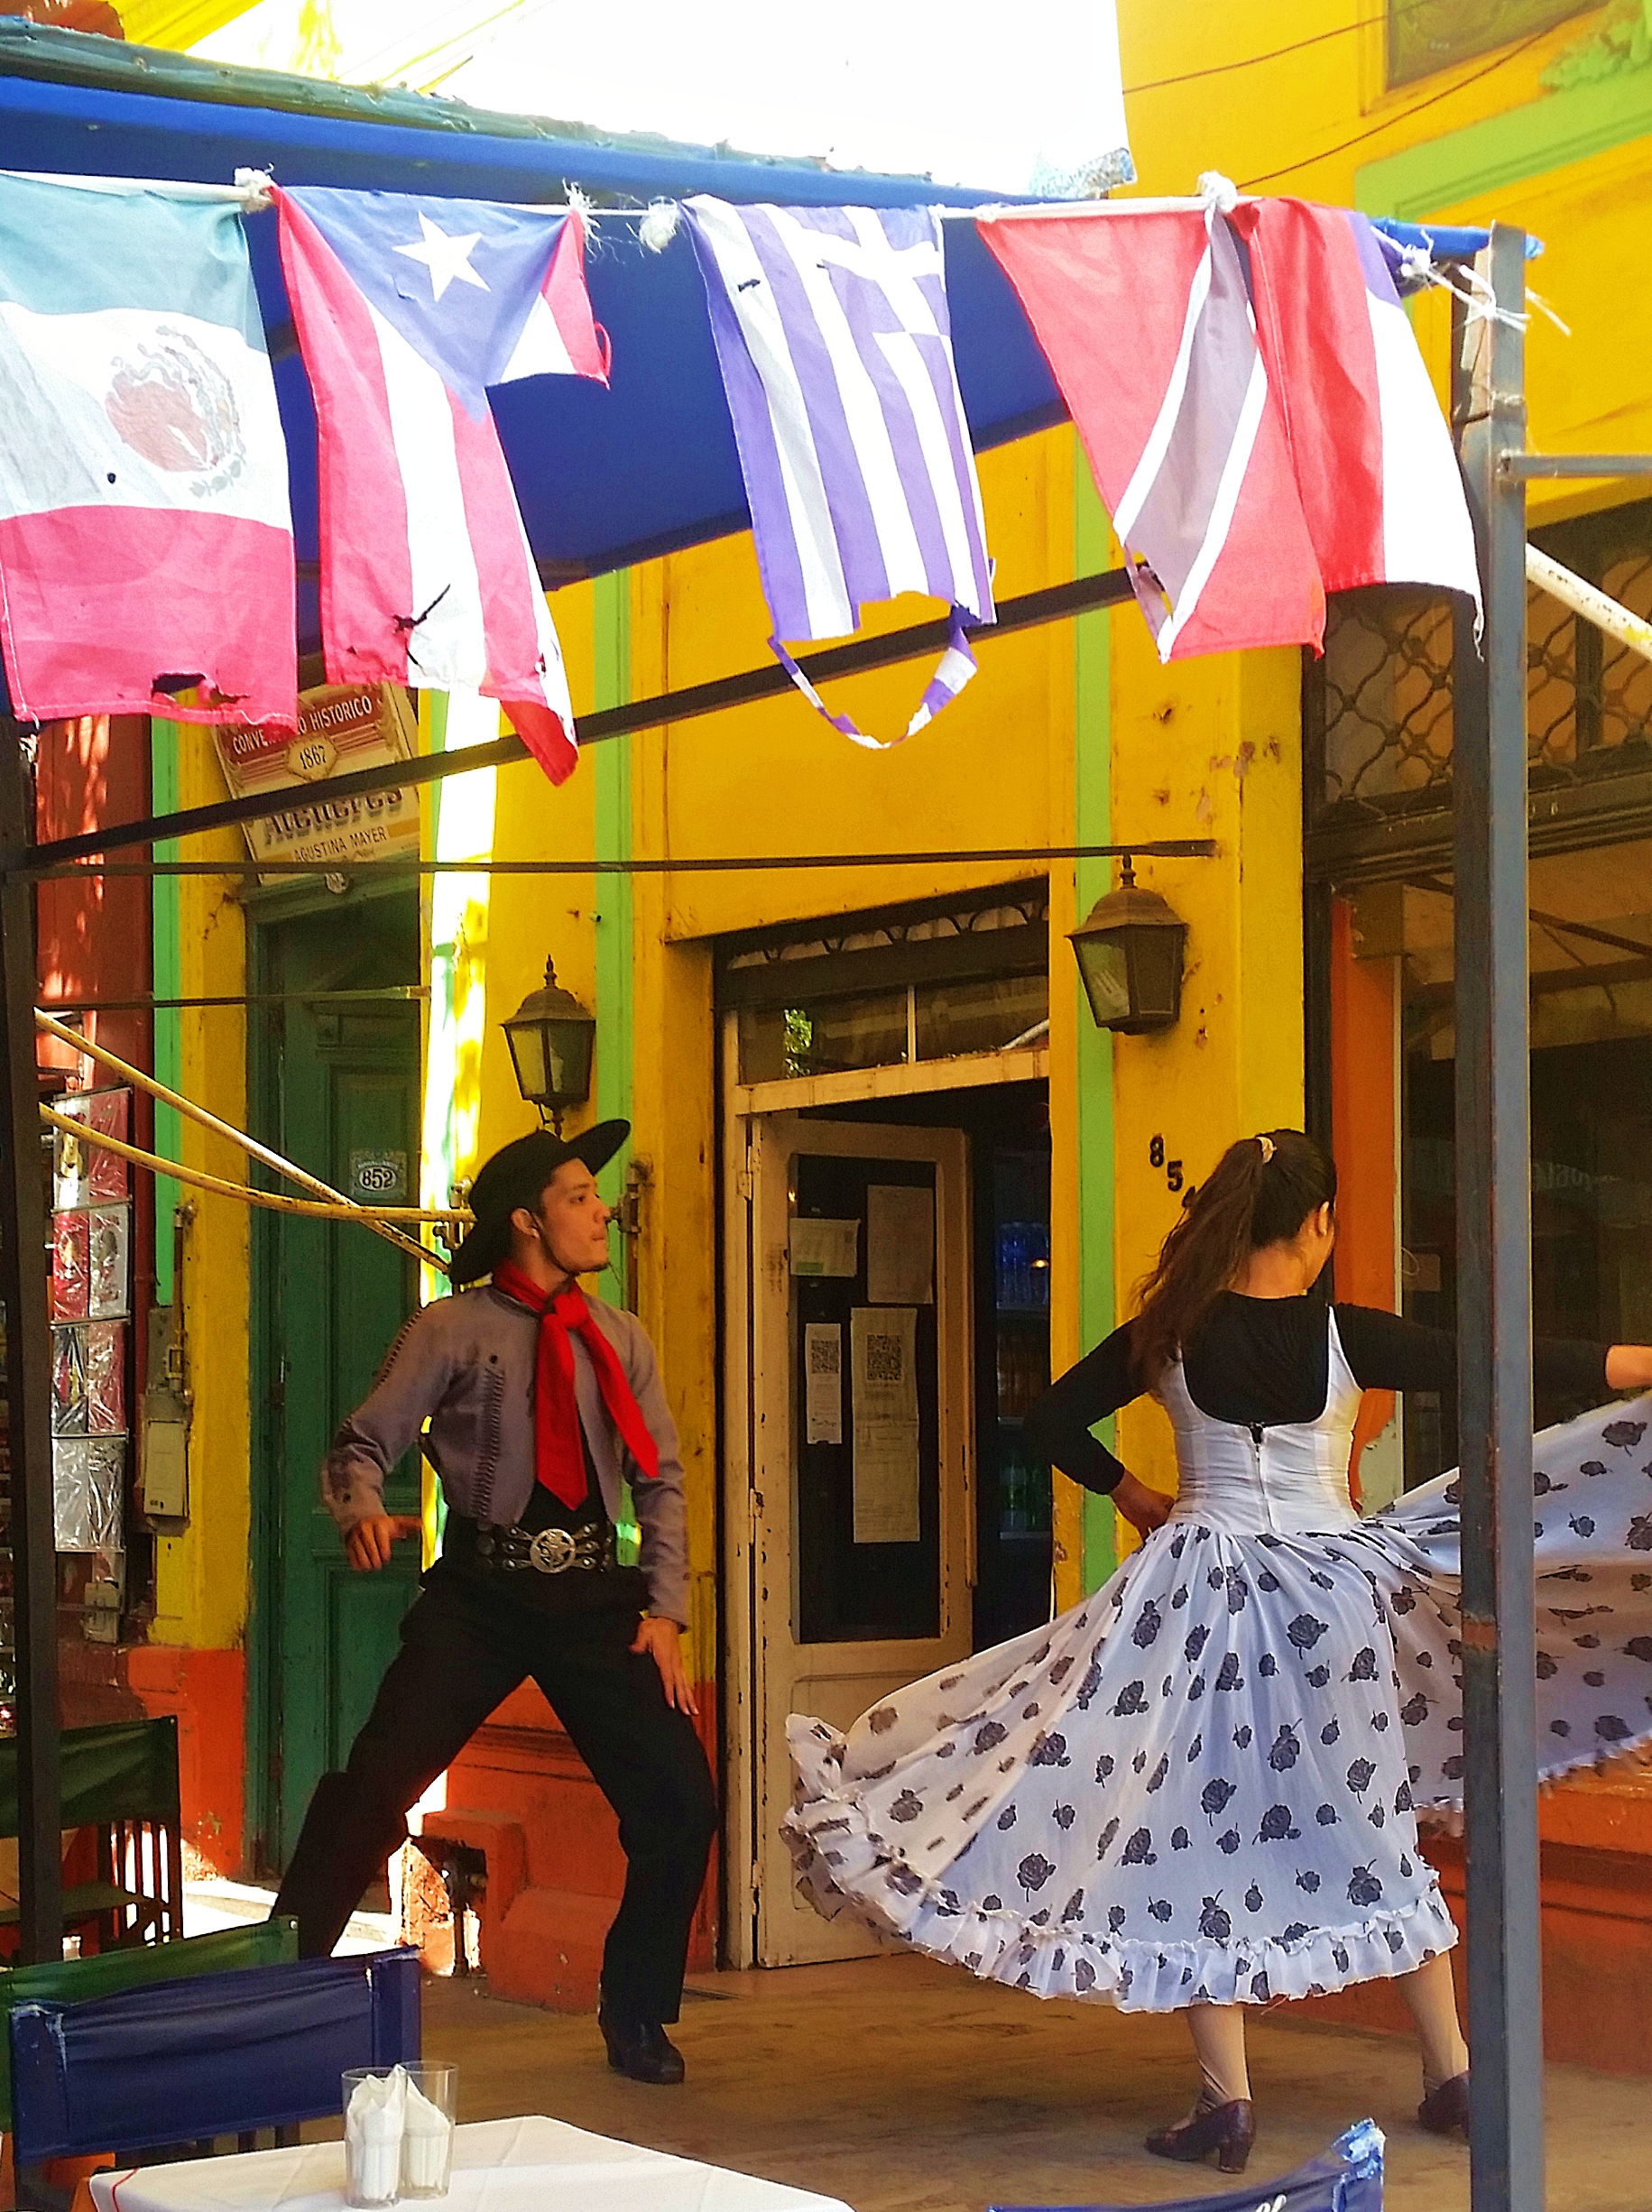
city, yellow, house, recreation, fun, performing arts, display window, window, marketplace